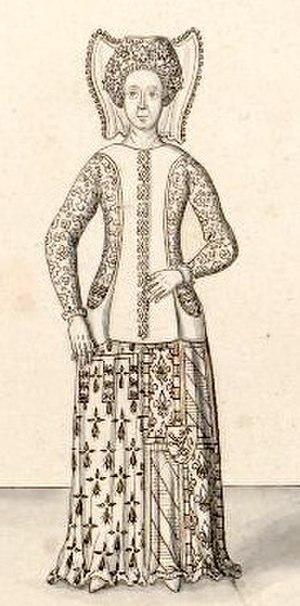
Les épouses des princes de Bretagne portaient le titre de leur époux, et furent titrées selon le cas, reine ou duchesse. La Bretagne connut également six duchesses héritières qui figurent également dans la liste des rois puis ducs de Bretagne, leurs époux, comme Pierre Mauclerc ont porté le titre de baillistre, ou de duc-baillistre de Bretagne, ou plus simplement de duc, et figurent également dans la liste des ducs.